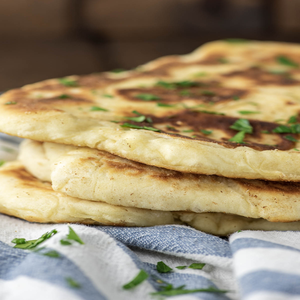
Dish: naan